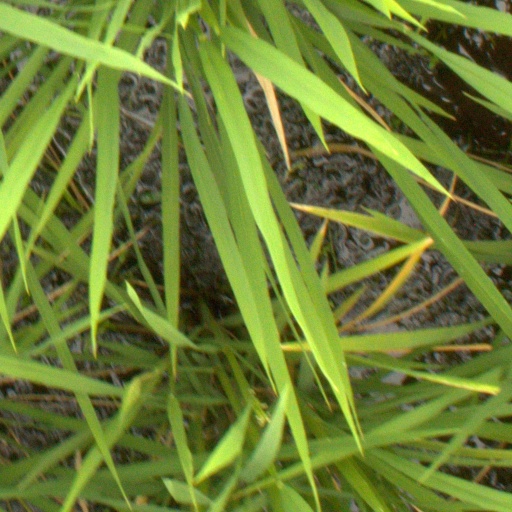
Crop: rice